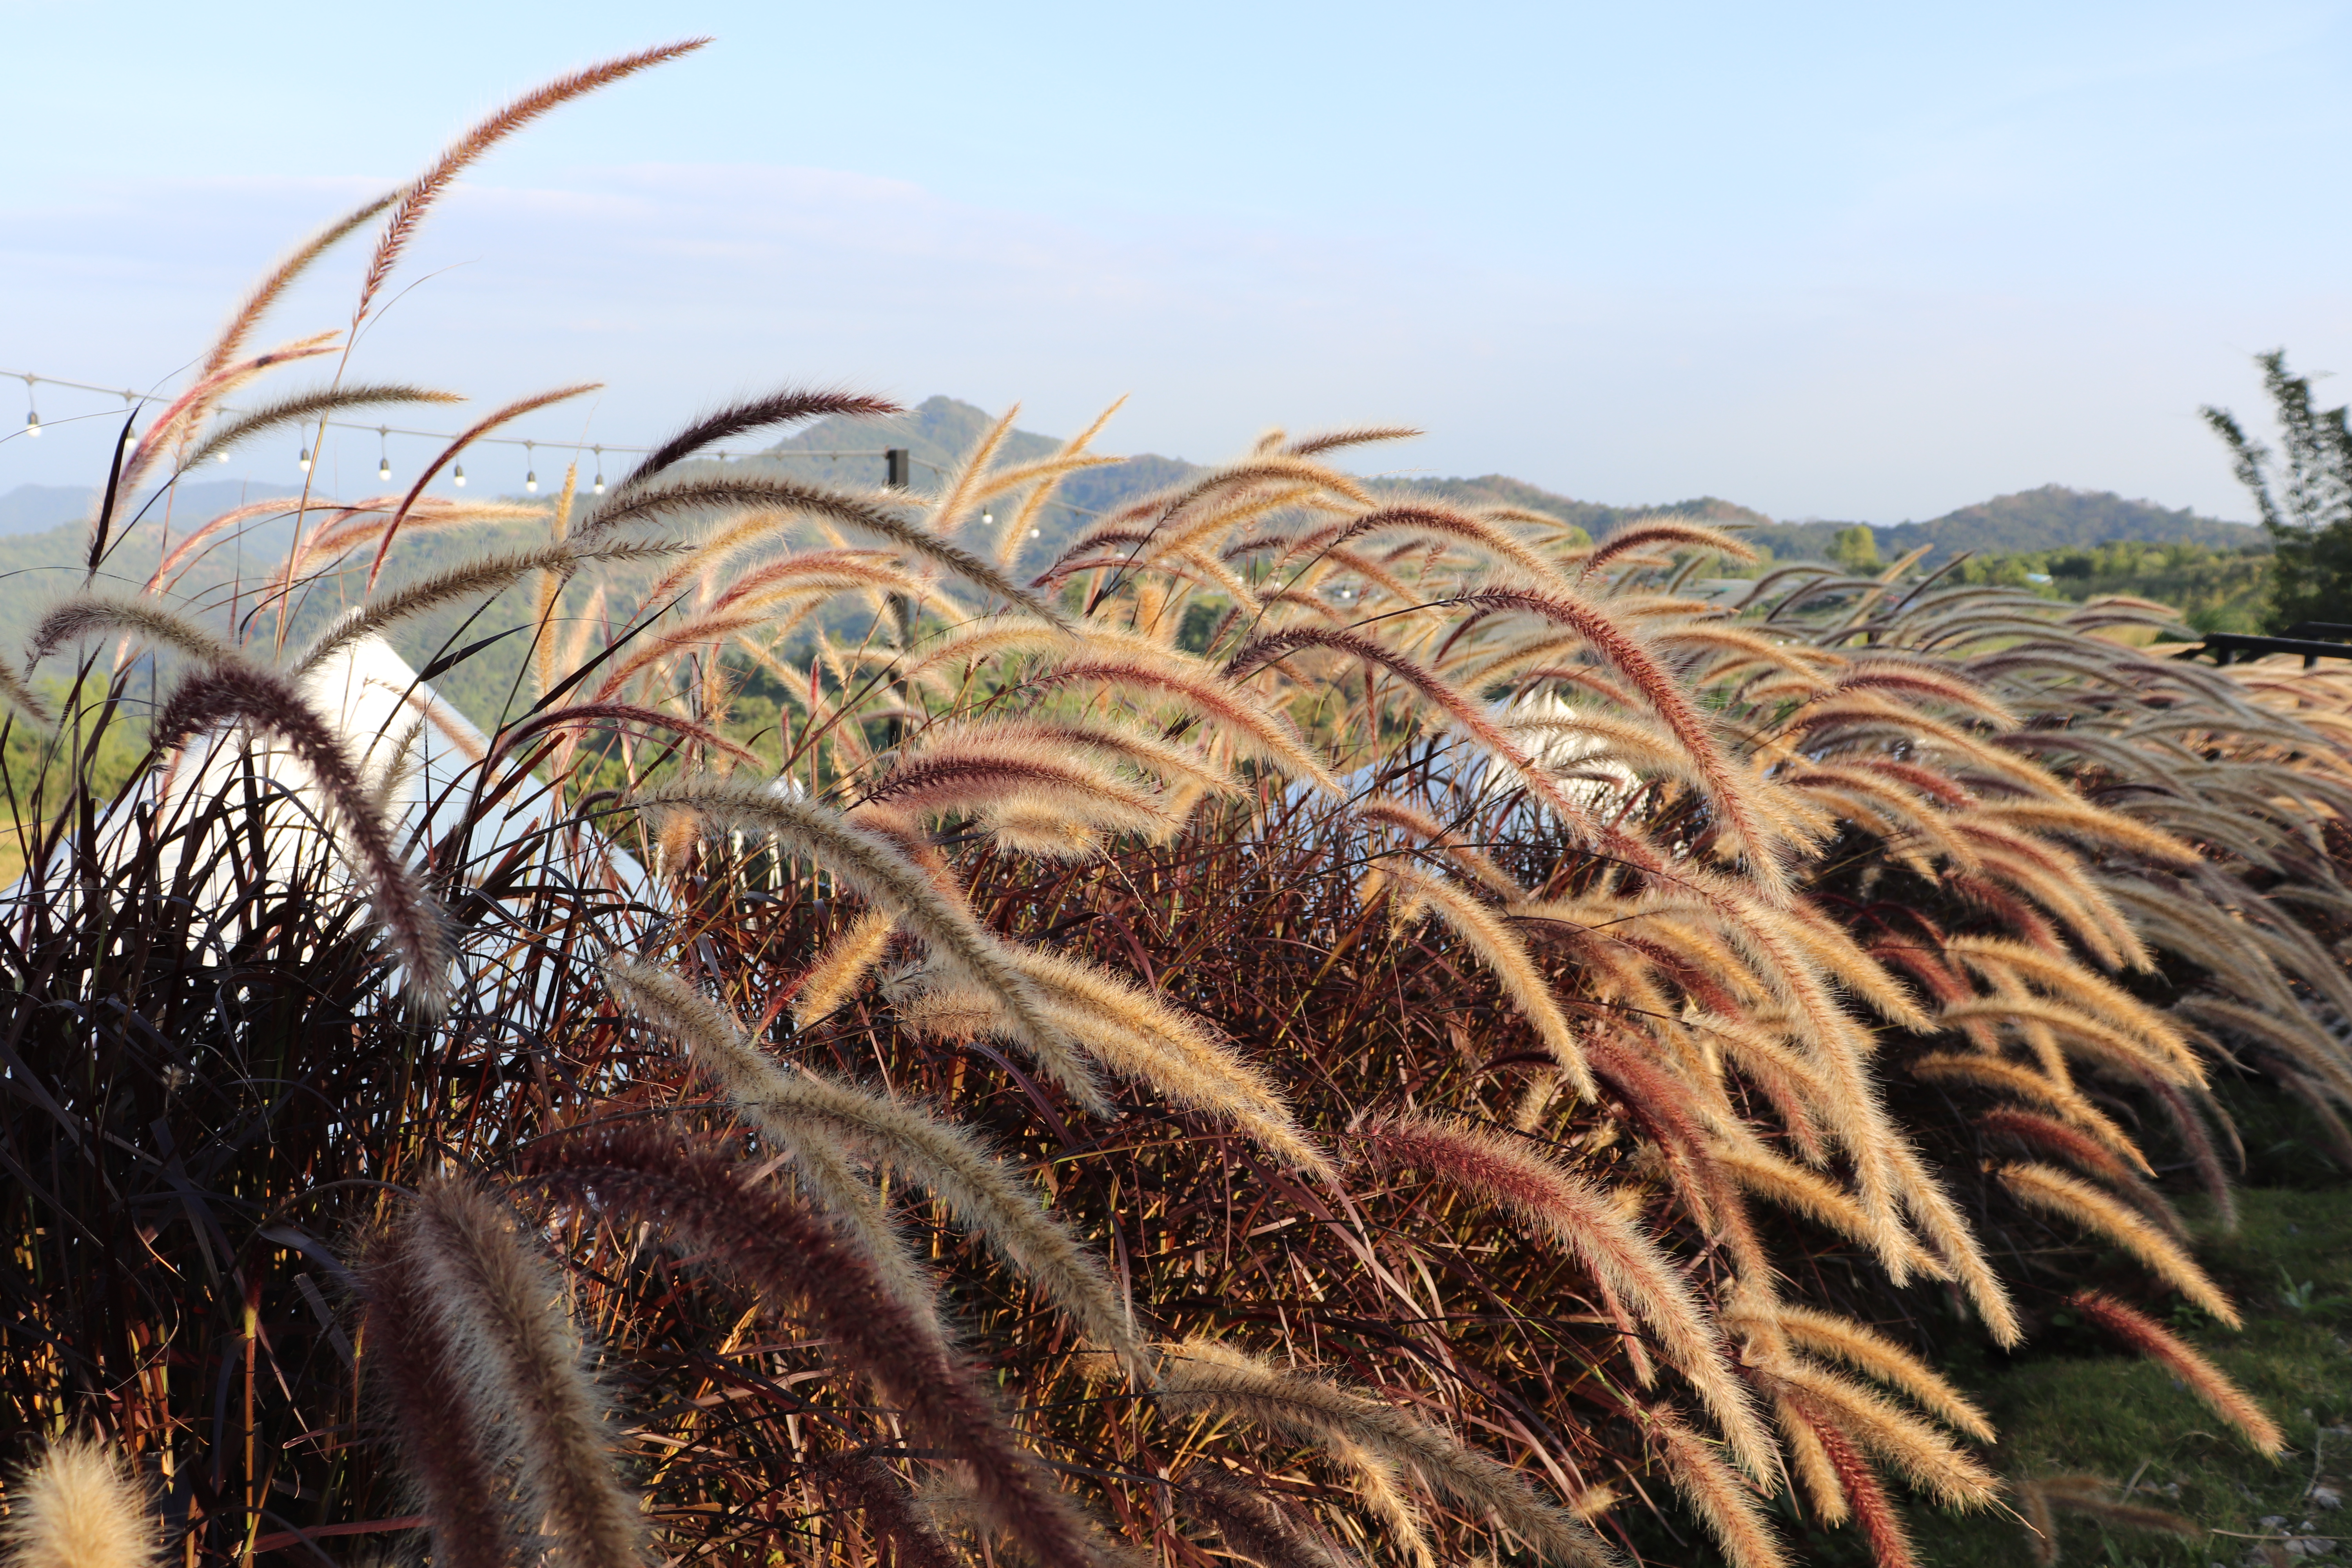
grass, flowers, sky, plant, plant community, tree, terrestrial plant, agriculture, flowering plant, grass family, cloud, crop, field, landscape, plantation, natural landscape, perennial plant, cash crop, event, plant stem, poales, chaparral, phragmites